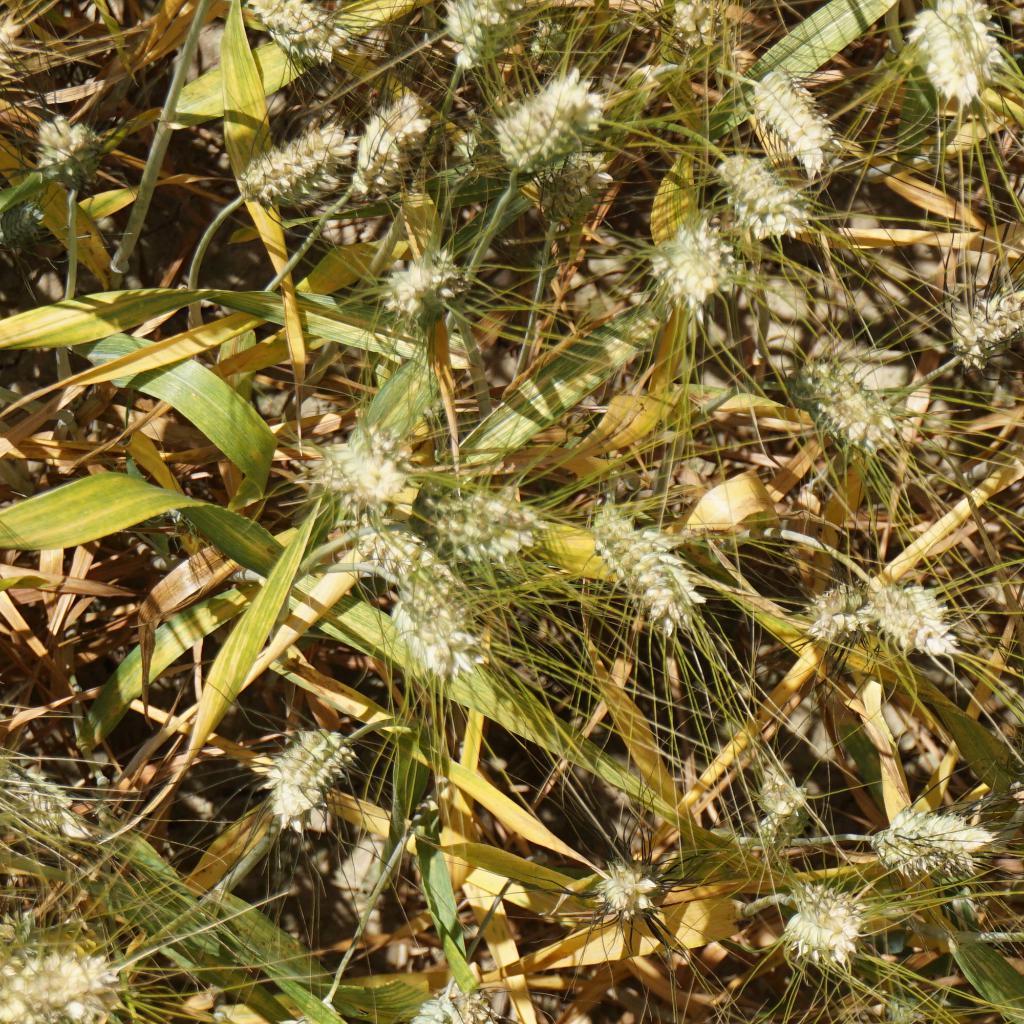
Country: France
Location: Gréoux
Wheat development stage: Filling - Ripening